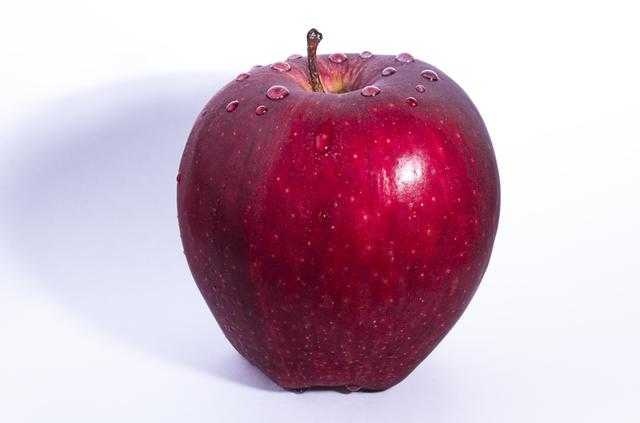
Label: Apple